Mikhail Youzhny

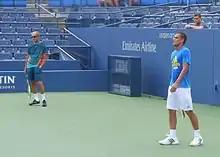
Mikhail Youzhny practicing with his longtime coach Boris Sobkin

Youzhny had powerful groundstrokes on both sides. Former professional tennis player and now coach Peter Lundgren stated that Youzhny's "backhand slice is one of the best in the world. His slice had a lot of variety and he can neutralise an opponent's offence quickly with it." However, while his backhand slice was a good defensive weapon, his main attacking weapon was his one-handed backhand hit with topspin. Youzhny used a backhand grip around 3/4 of the way from Continental toward Modified Eastern. His grip is close enough to Modified Eastern to allow him to hit topspin with reasonable comfort, but most players would hit stronger topspin with a grip right on Modified Eastern or closer to Full Eastern. Youzhny's backhand grip would work well for slice, but he changes to an Eastern forehand grip for his slice.